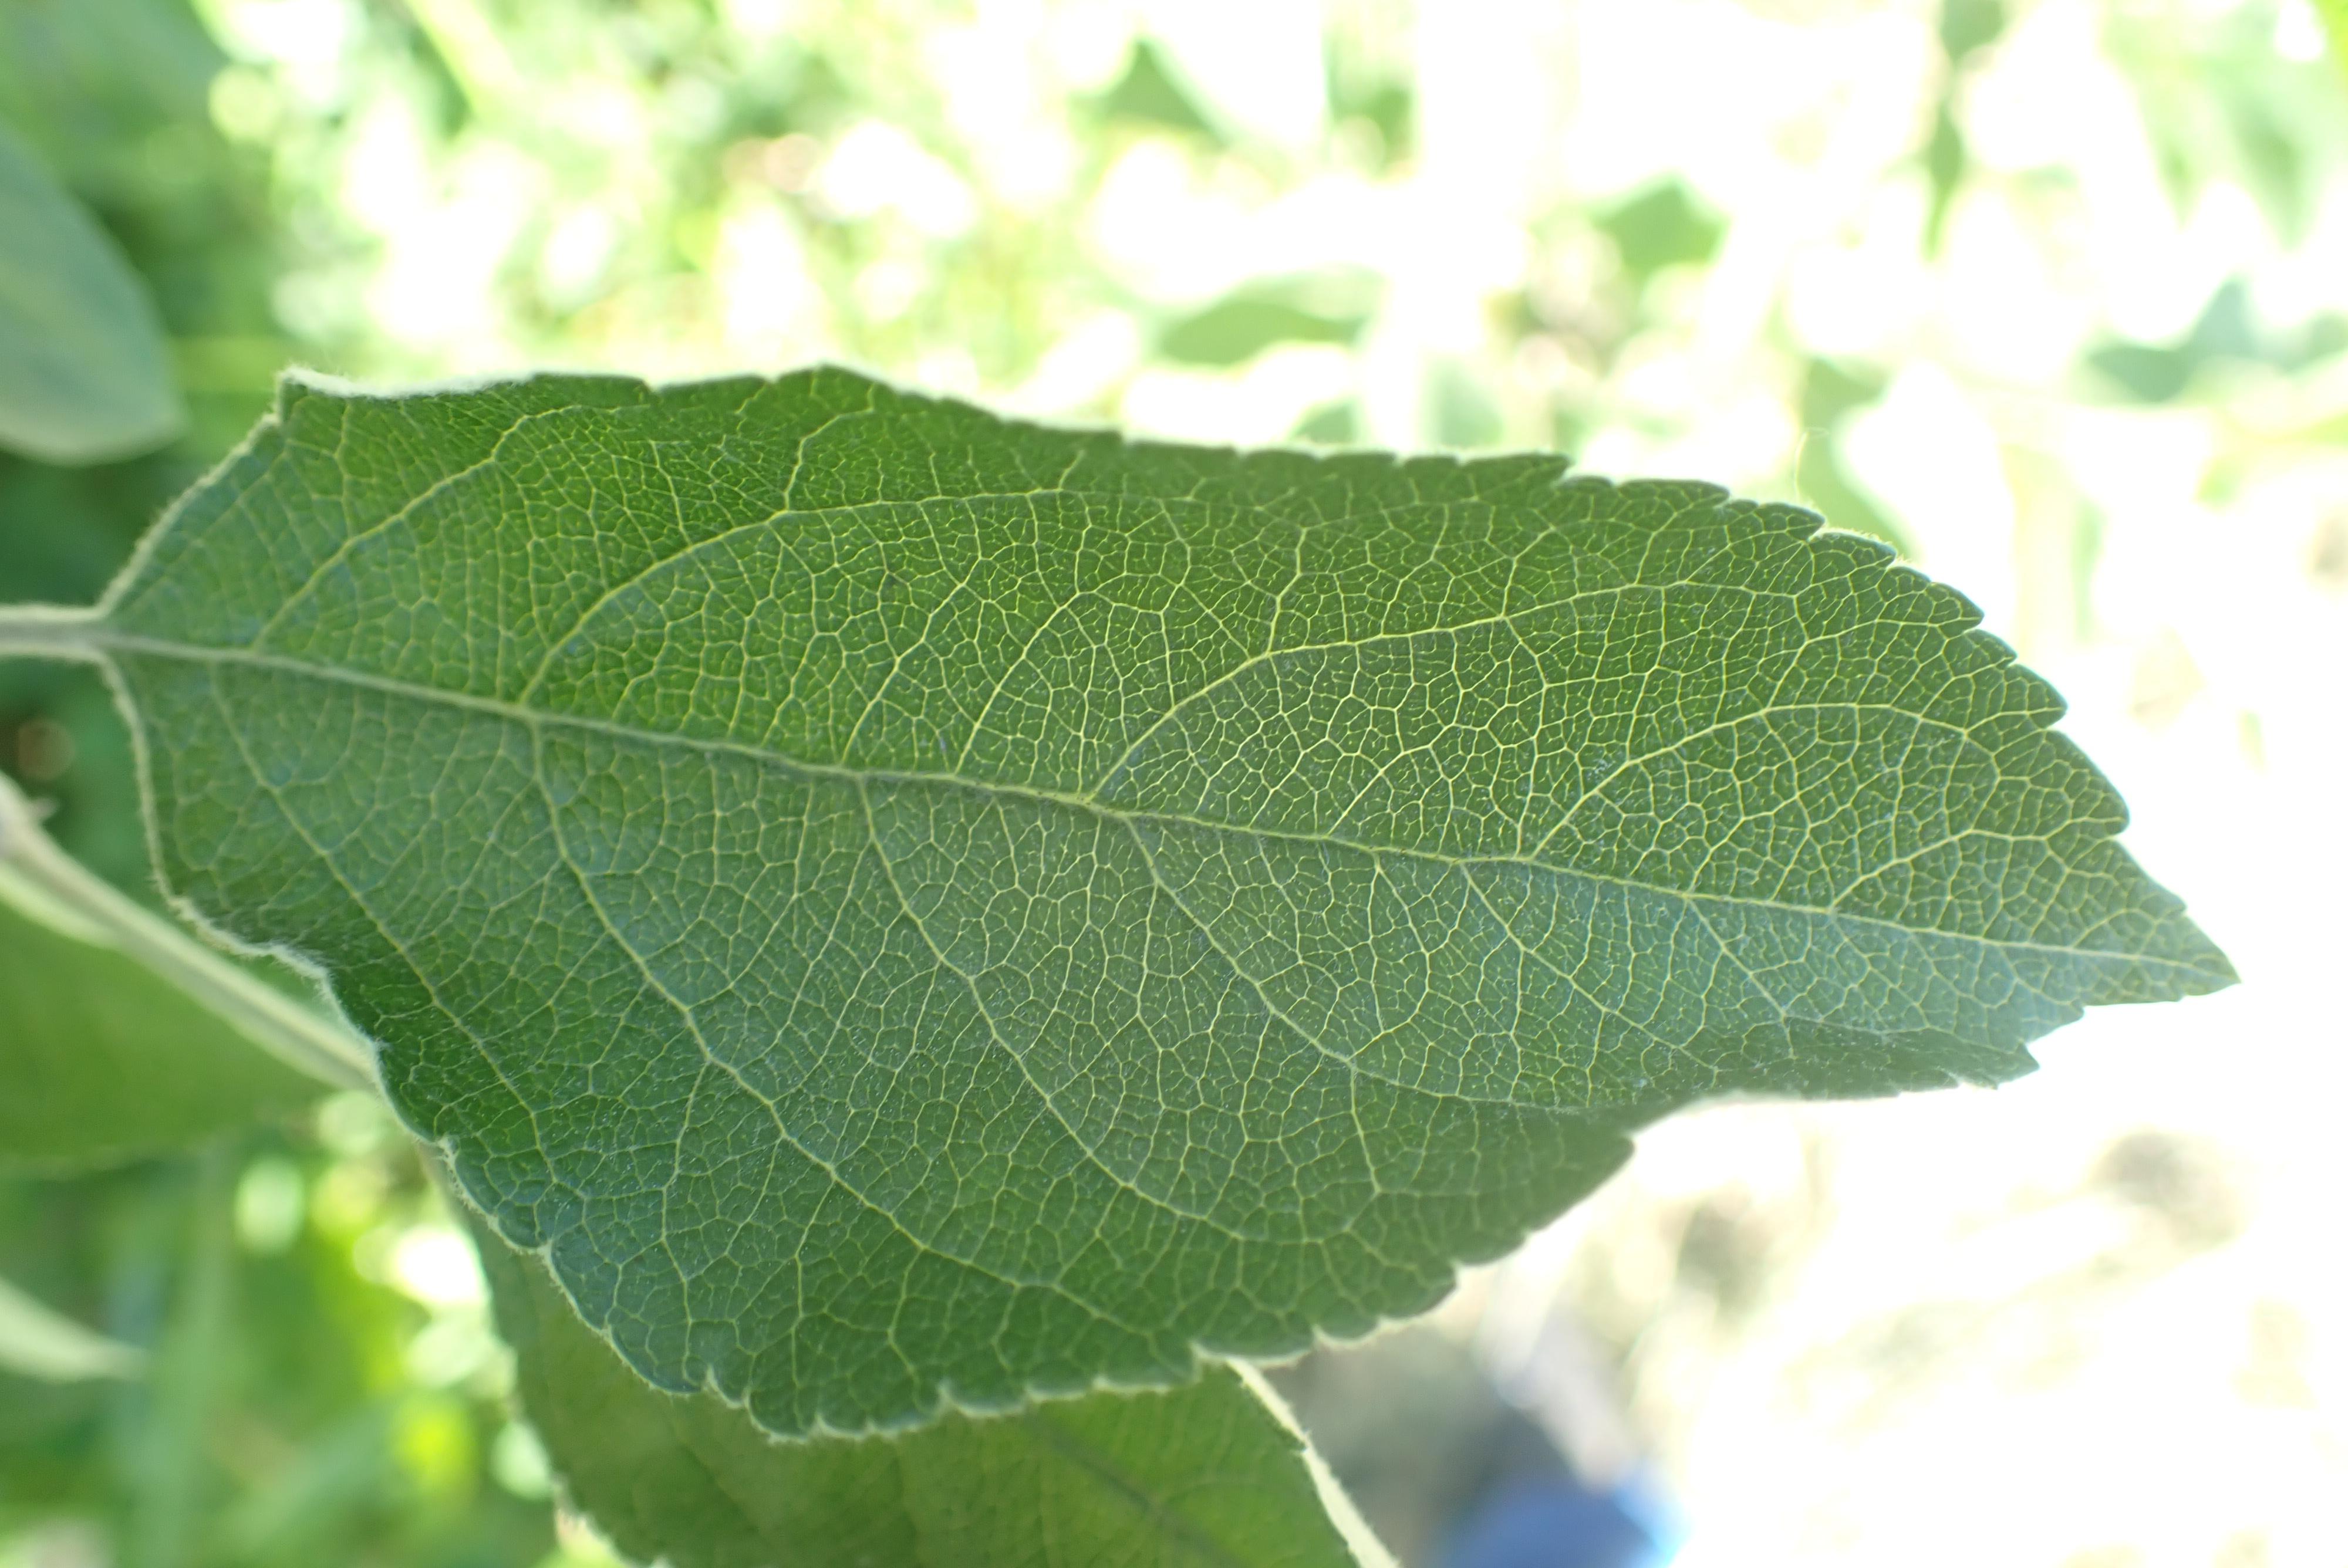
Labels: healthy